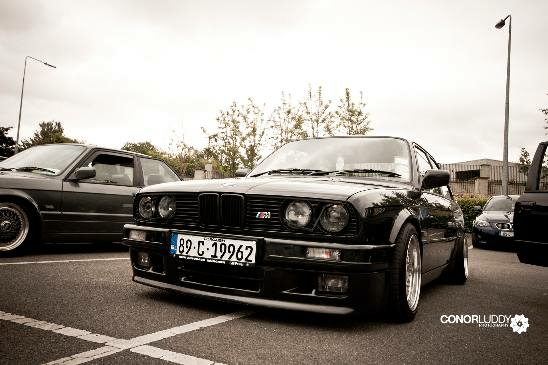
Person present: No